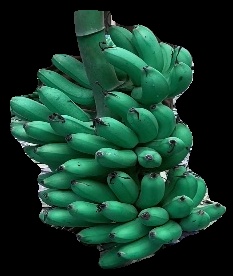
Variety: rasbale
Grade: grade1